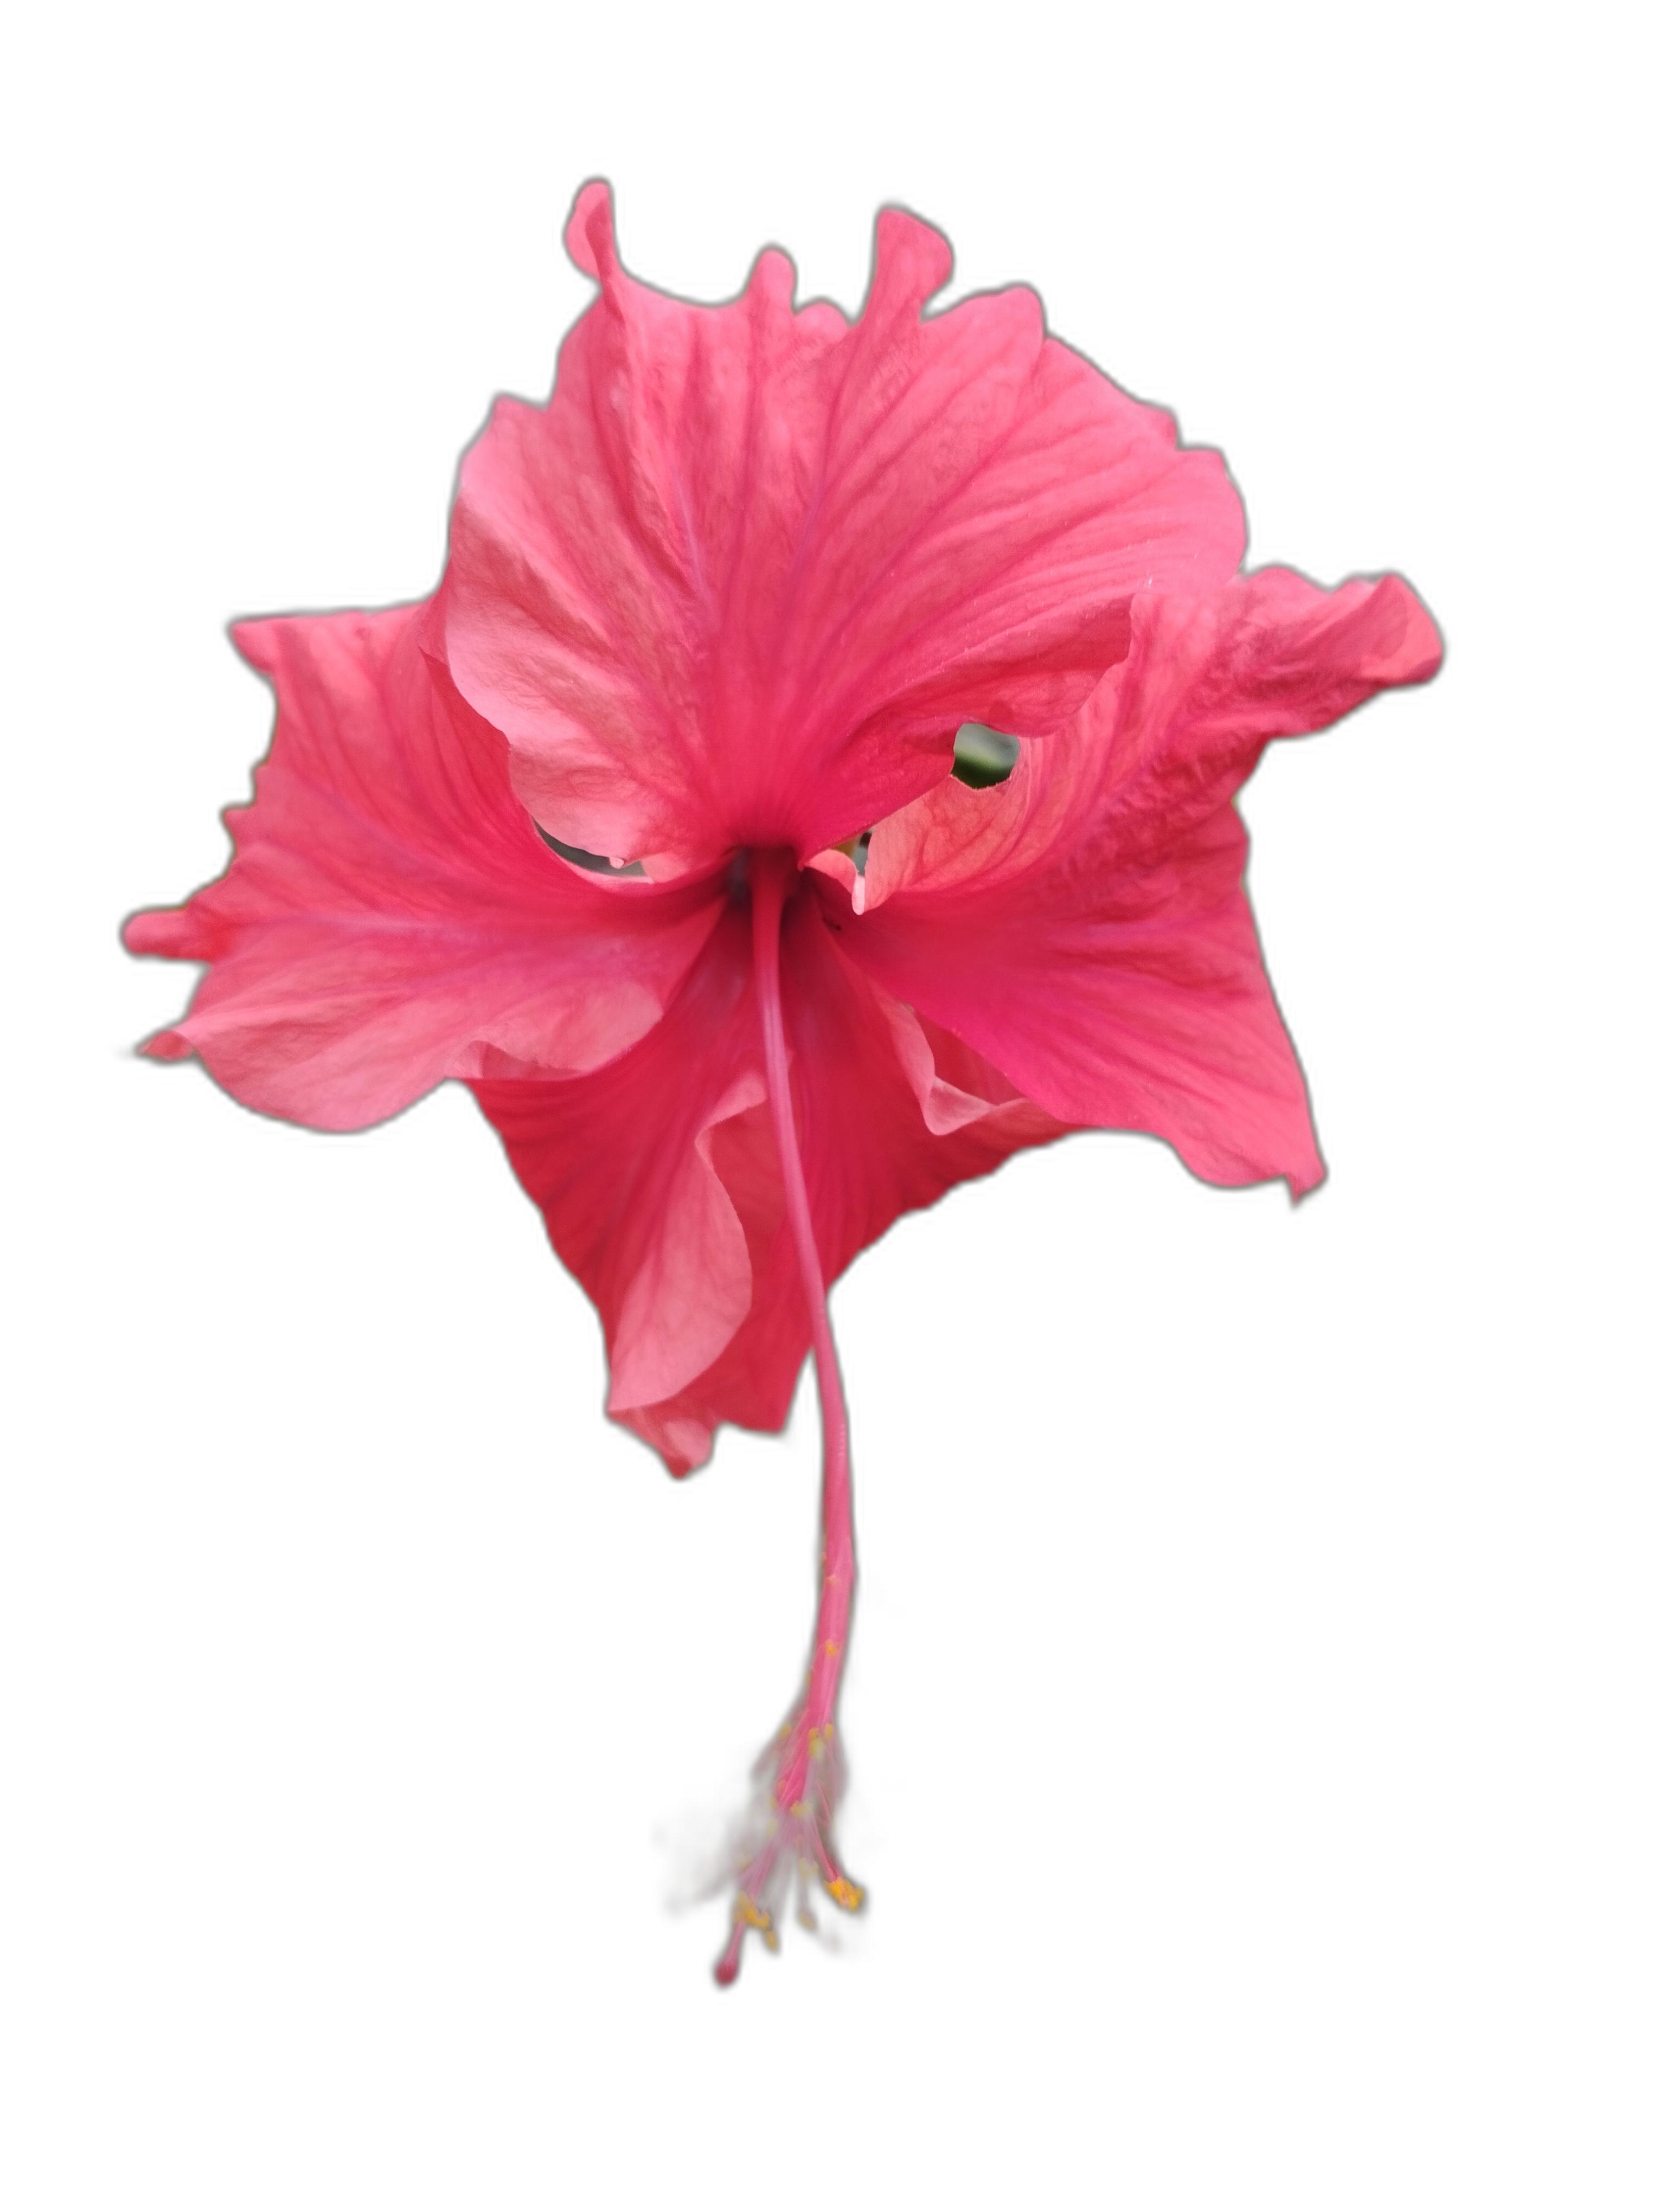
Label: Hibiscus